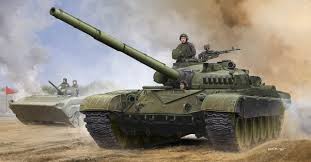
Label: T-72